Van Vihar National Park

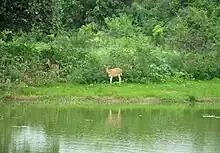
Chital

Chital, sambar, blackbuck, nilgai, four-horned antelope, wild boar, porcupine, hare, Rhesus macaque, common langur are ranging freely. Normally the grass and other plant species growing in Van Vihar are sufficient for these herbivores. However, in summer when the grass is scarce, green fodder produced in the fodder farm and wheat husk procured from the market is provided as a supplement. In its ponds, Indian star tortoise, turtles, and a variety of fish occur. Van Vihar also preserves animals belonging to endangered species.